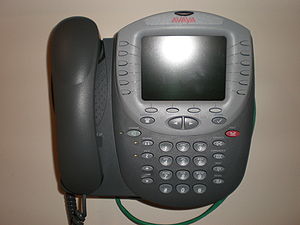
IP-telefon
IP Phone 4625 - et eksempel på en IP-telefon beregnet til IP-telefoni.
En IP-telefon er et apparat eller en applikation beregnet til IP-telefoni.